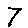
Label: 7